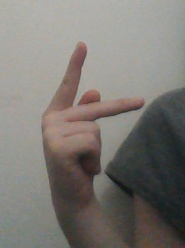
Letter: dha